Franjo Tuđman

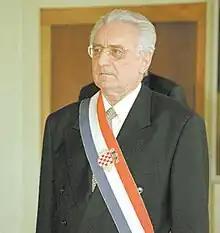
First President of Croatia Franjo Tuđman with presidential sash

The Croatian Spring was a national movement set in motion by Tito and the Croatian communist party chairman Vladimir Bakarić amid the climate of growing liberalism in the late 1960s. It was initially a tepid and ideologically controlled party liberalism, but it soon grew into a mass nationalist-based manifestation of dissatisfaction with the position of Croatia within Yugoslavia. As a result, the movement was suppressed by Tito, who used the military and the police to put a stop to what he saw as separatism and a threat to the party's influence. Bakarić quickly distanced himself from the Croatian communist leadership that he himself had helped to gain power earlier and sided with the Yugoslav president. However, Tito took the protesters' demands into consideration and in 1974 the new Yugoslav constitution granted the majority of the demands sought by the Croatian Spring. On other topics like Communism and one-party political monopoly Tuđman remained mostly within the framework of the communist ideology of the day.